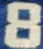
Number: 8